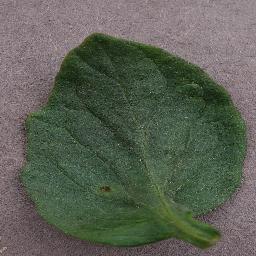
Label: Tomato___Bacterial_spot